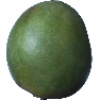
Label: mango